Lungotevere Tor di Nona

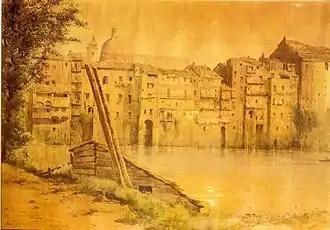
Houses in Tor di Nona , watercolour by Ettore Roesler Franz

The Lungotevere runs against the Via di Tor di Nona, a riverside path already present in the ancient Roman road system. To river activities was clearly tied a more ancient pier-dock built before the construction of the walls, probably destined, in the age of Hadrian, to the unloading of marbles for the imperial mausoleum.